Question: Please indicate a possible affordance area of the hold_bottle that can be used for holding
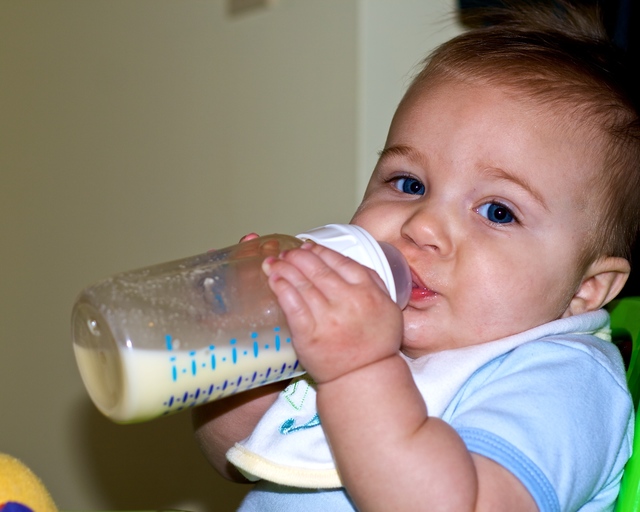
Answer: [52.5, 210.5, 420.5, 435.5]